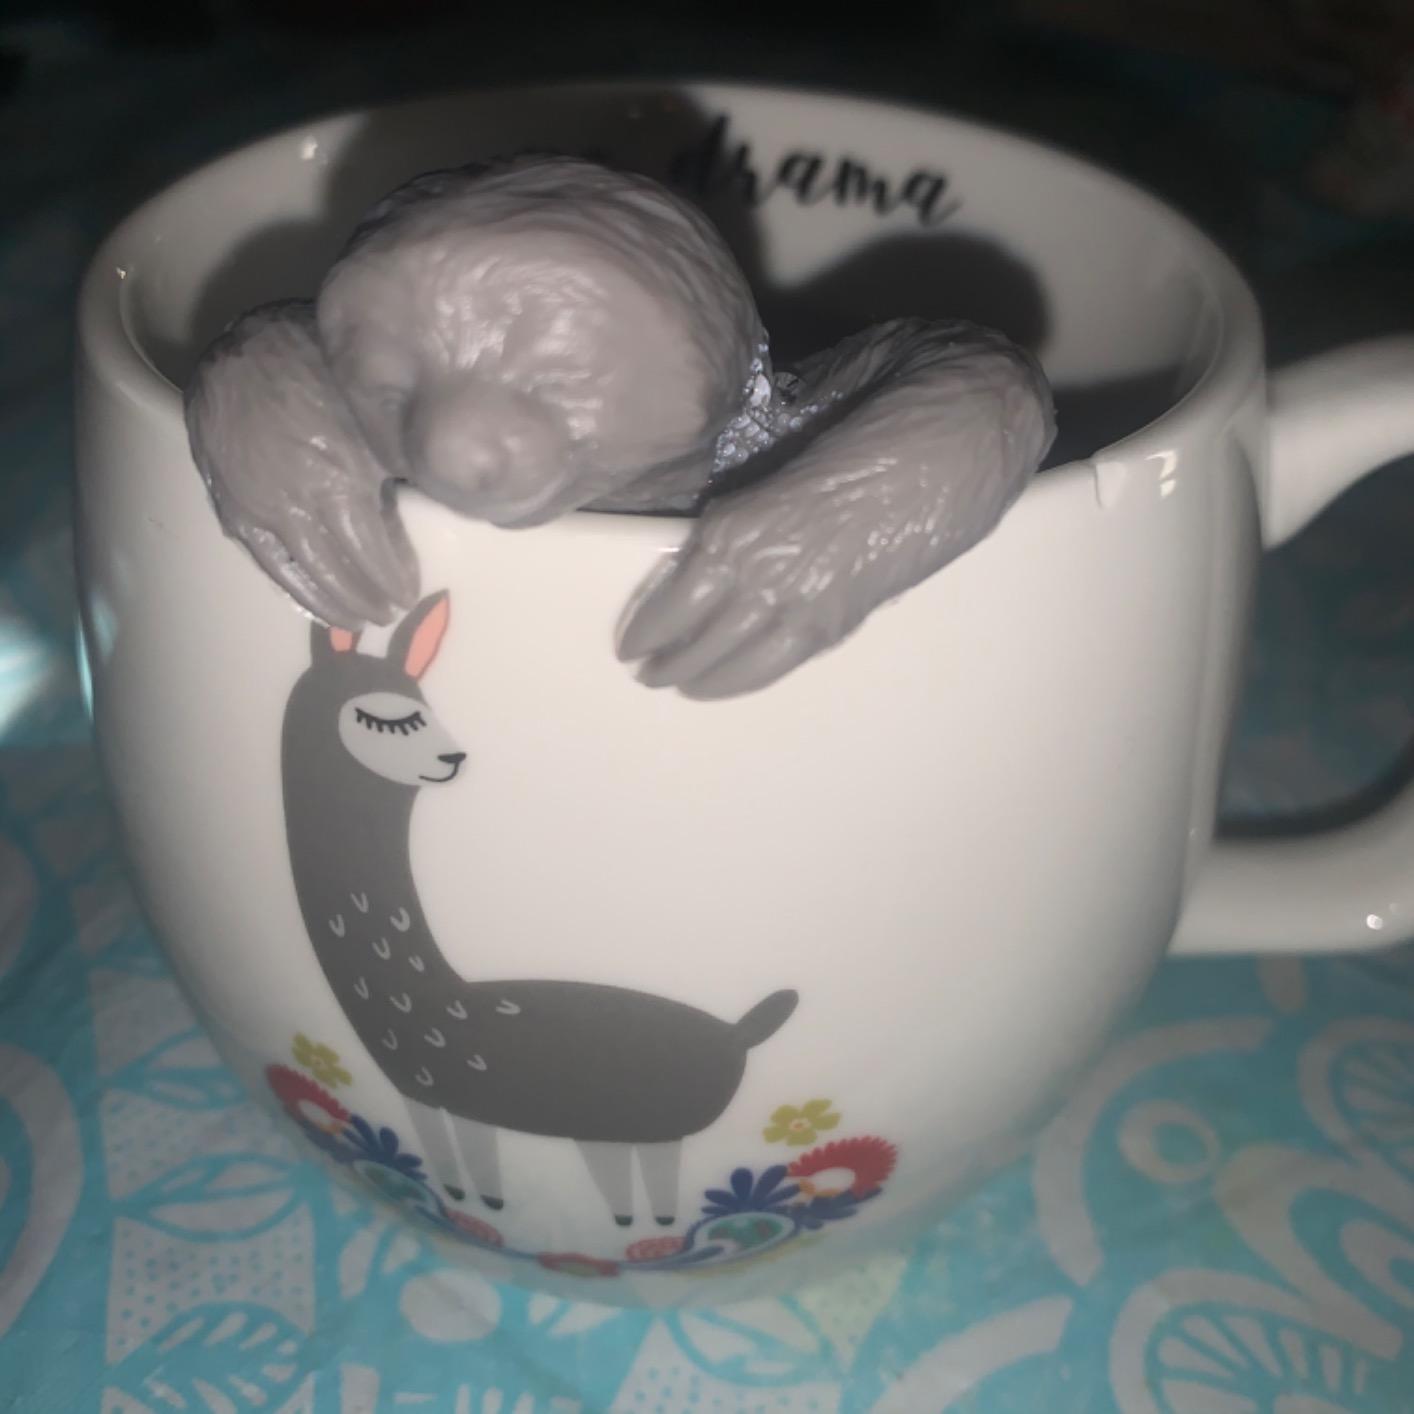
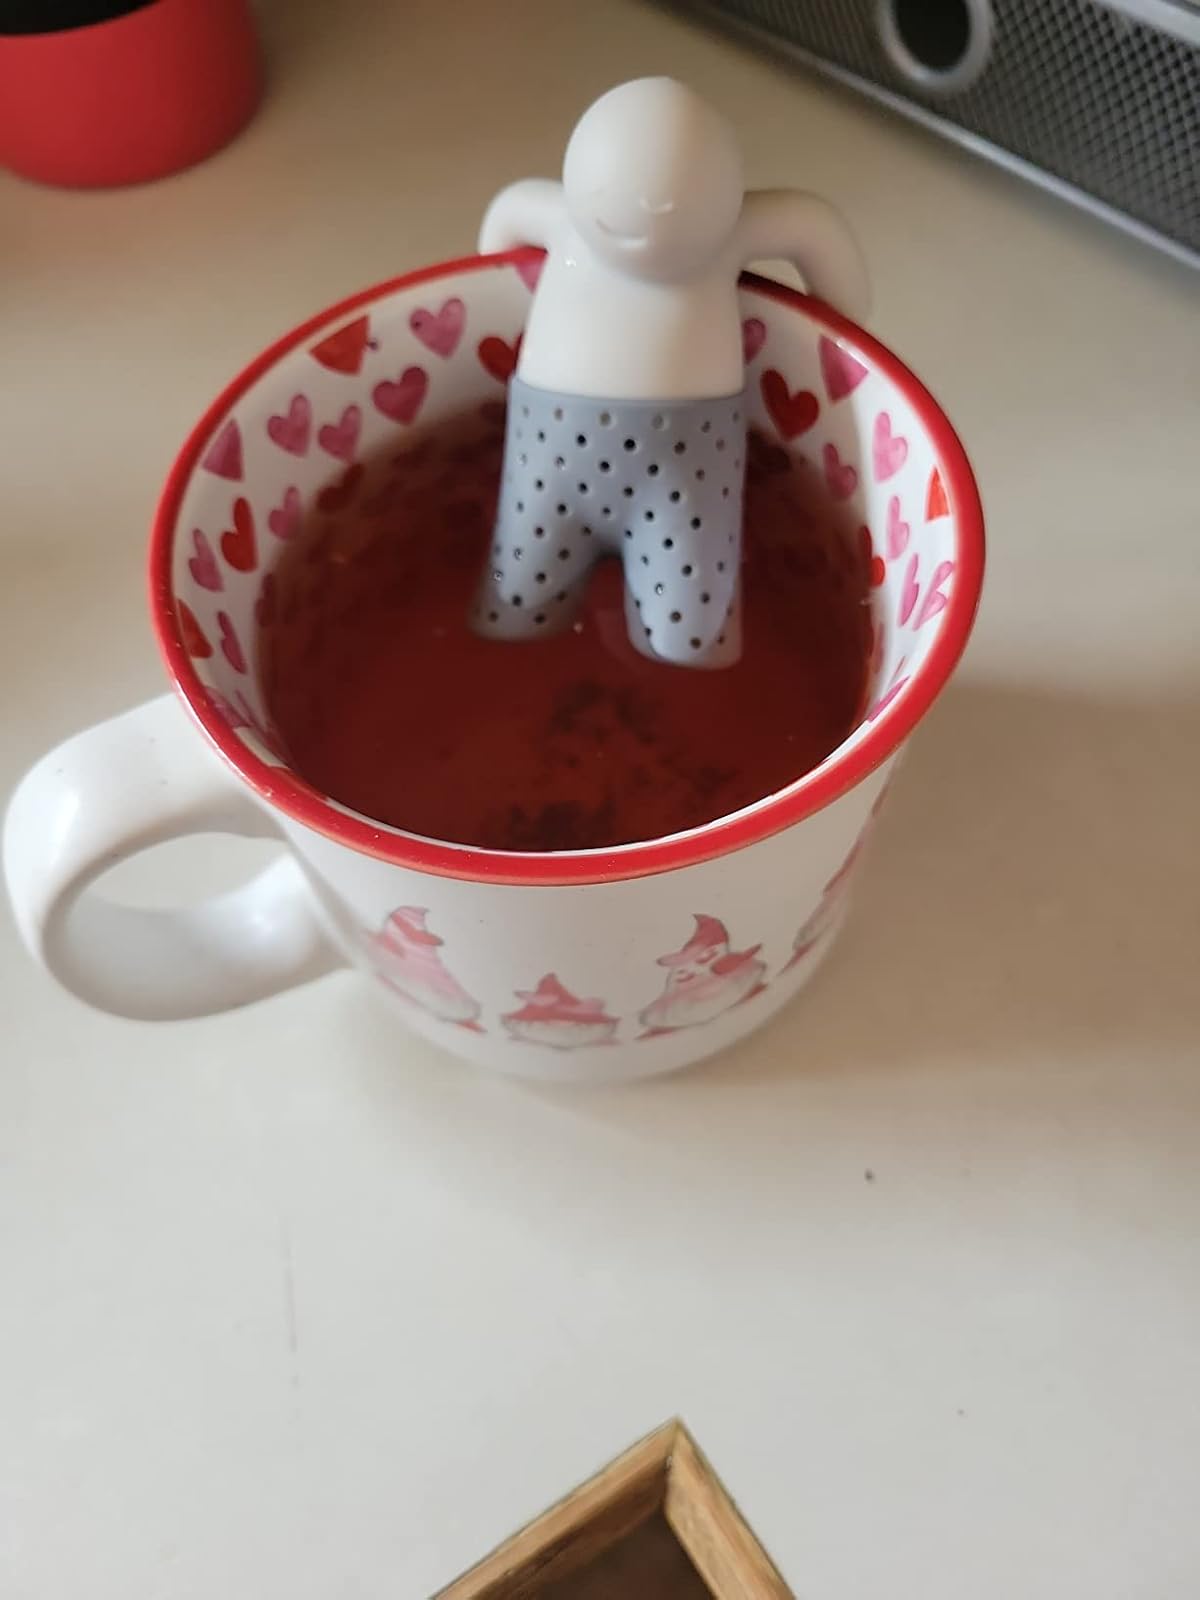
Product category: items_tea
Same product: no